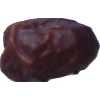
Label: dates